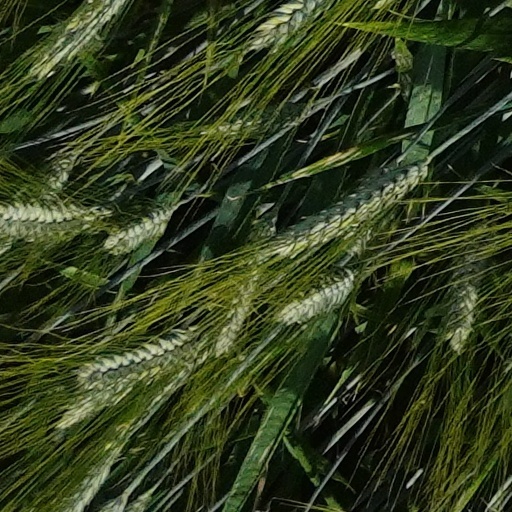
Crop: wheat